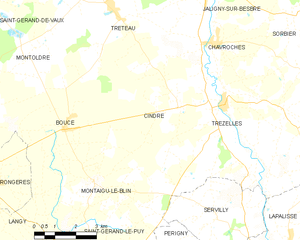
Carte des communes françaises: Cindré